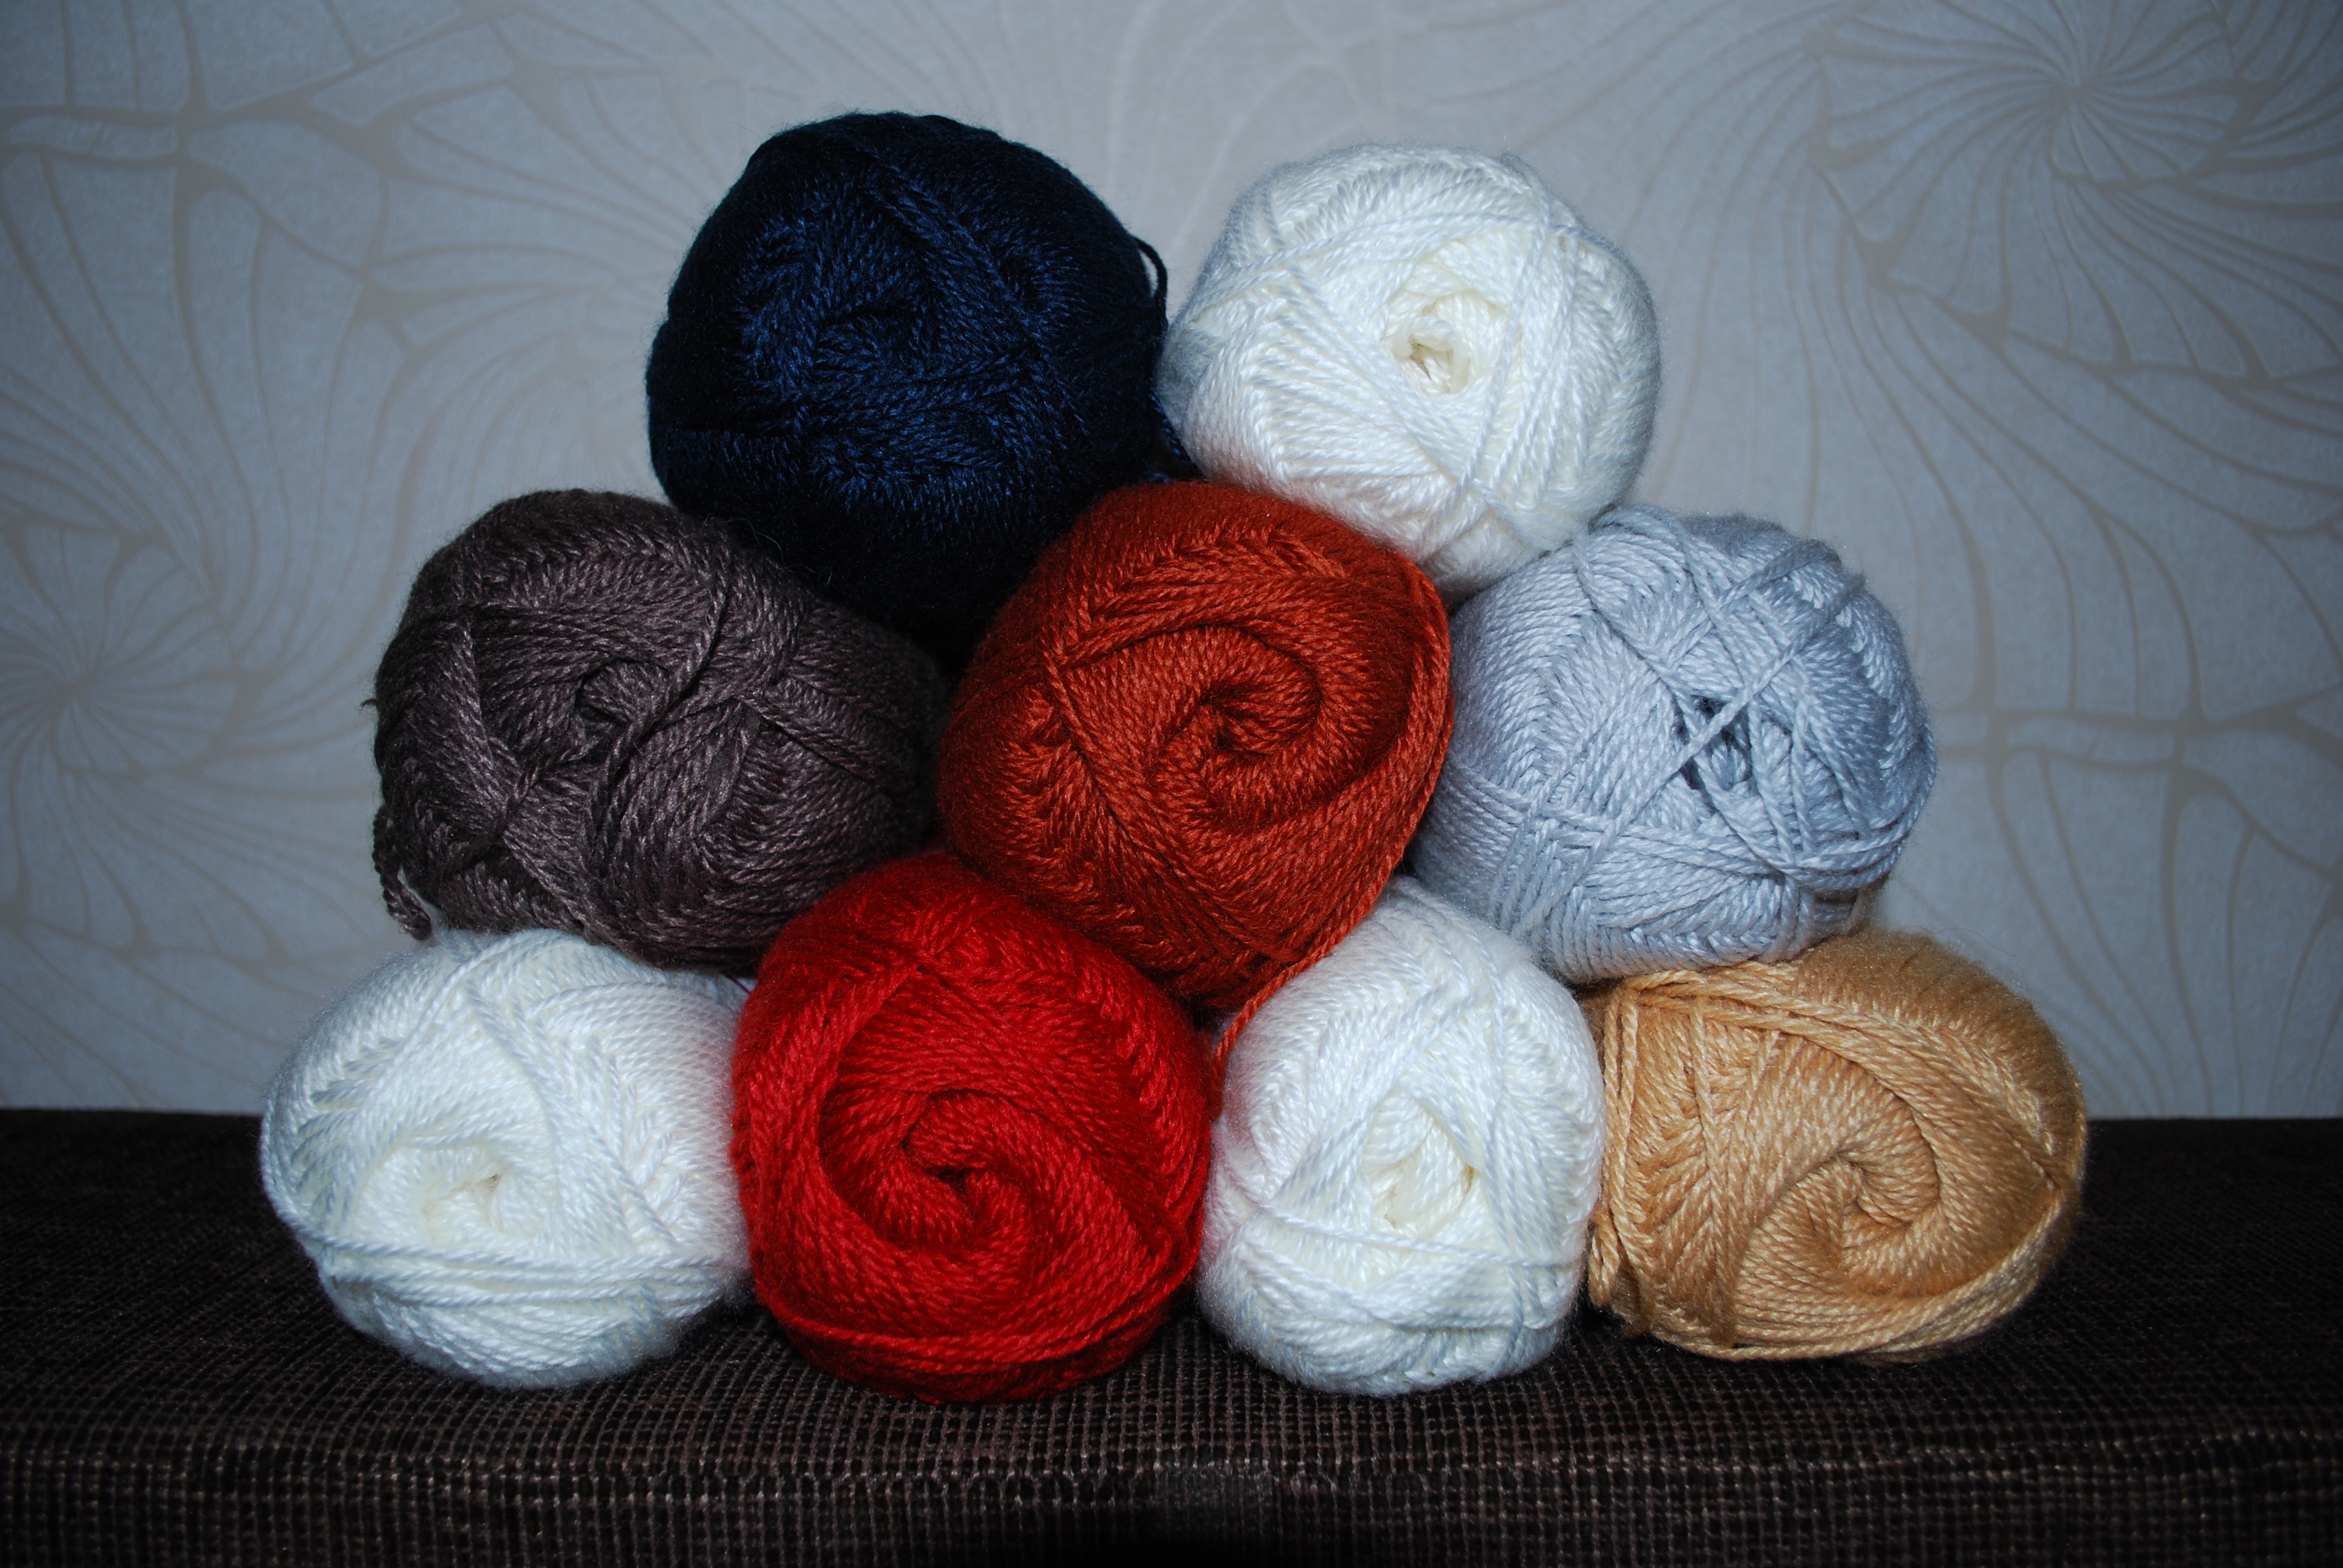
work, bunch, white, red, brown, gray, blue, yarn, wool, material, thread, woolen, crochet, knitting, textile, art, beige, hank